Jamnagar

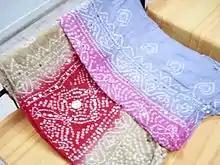
Bandhej cloth

There are two important ports close to Jamnagar. Rozi Port is on the shore of the Gulf of Kutch; Bedi Port is two nautical miles inland on the Rangamati River. Bedi Port is an all-weather intermediate seaport that exports various commodities, including bauxite, soya meal extracts, and ground nut extracts. The port's imports include coal, fertilizer, and other items.